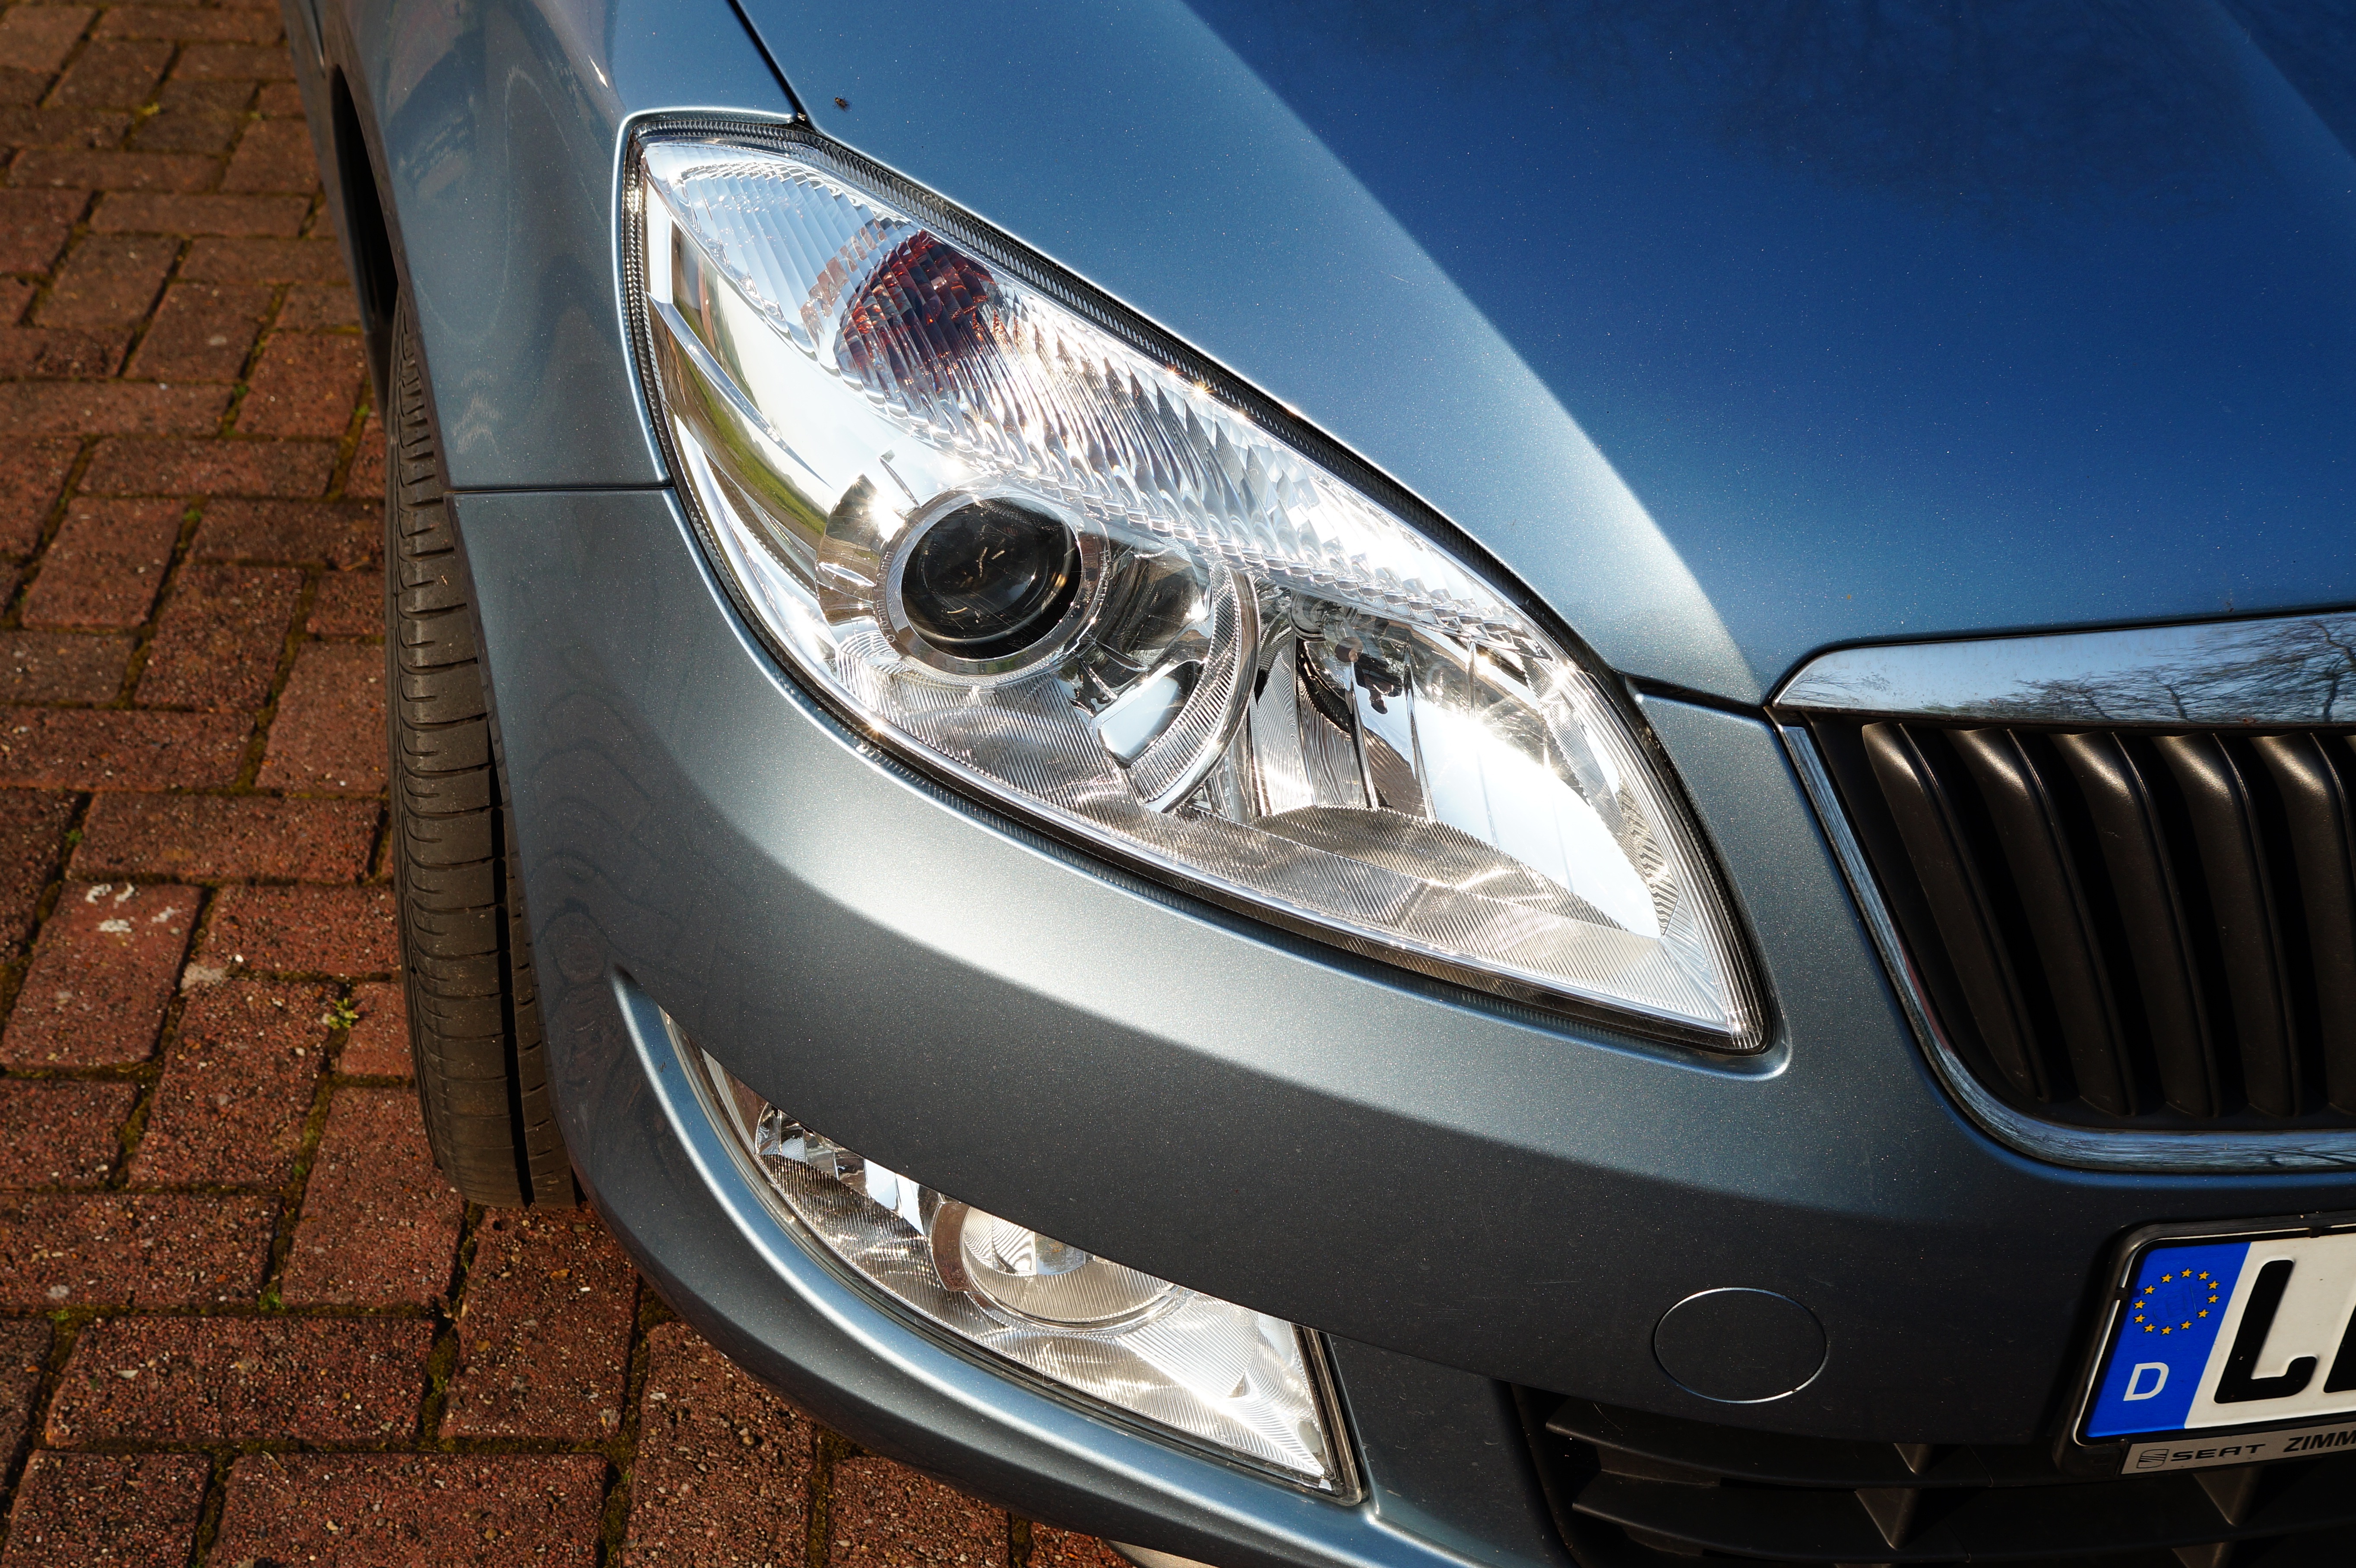
car, wheel, vehicle, auto, modern, spotlight, bumper, sedan, skoda, blue metallic, land vehicle, automobile make, automotive exterior, compact car, automotive design, luxury vehicle, family car, mid size car